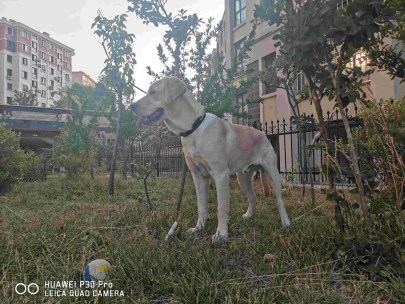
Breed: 3580-n000122-Labrador_retriever